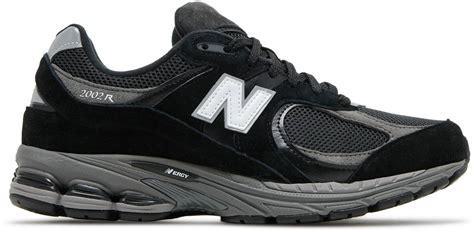
Brand: New
Model: Balance 2002R